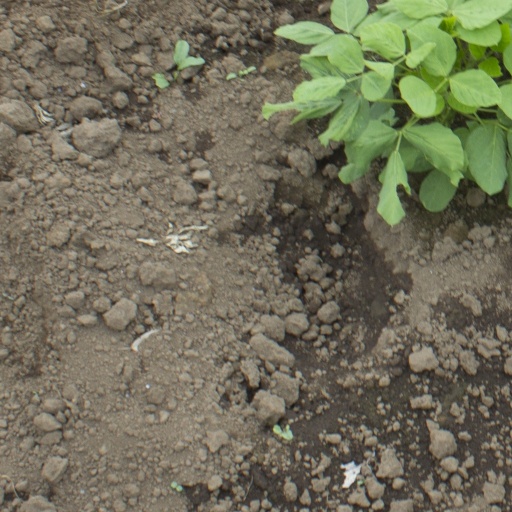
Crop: soybean